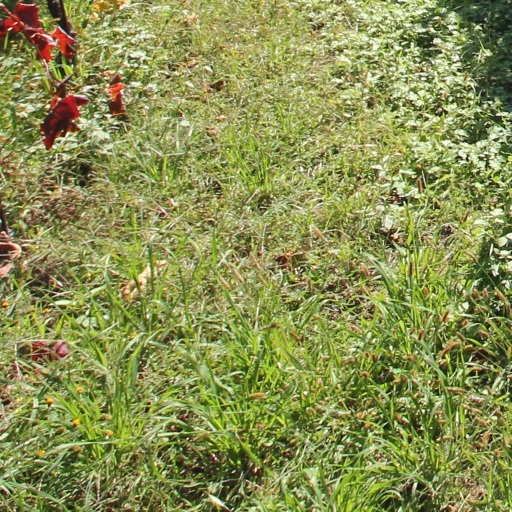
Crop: grape